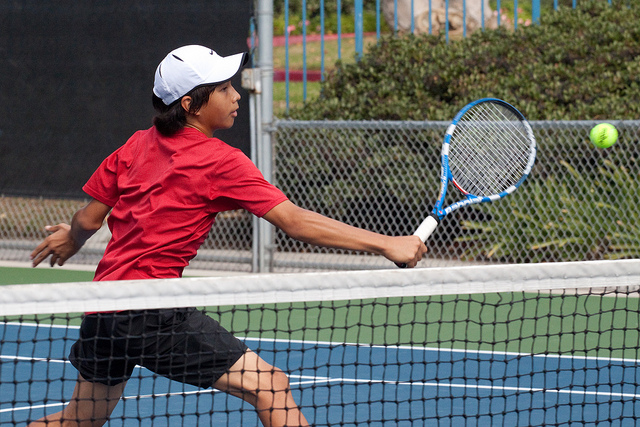
một cậu bé đang đưa cái vợt tennis về phía quả bóng tennis